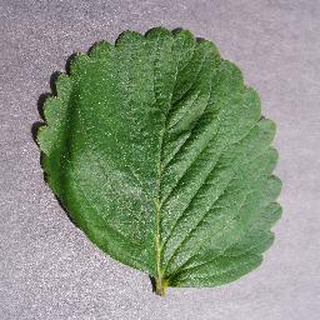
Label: healthy_strawberry